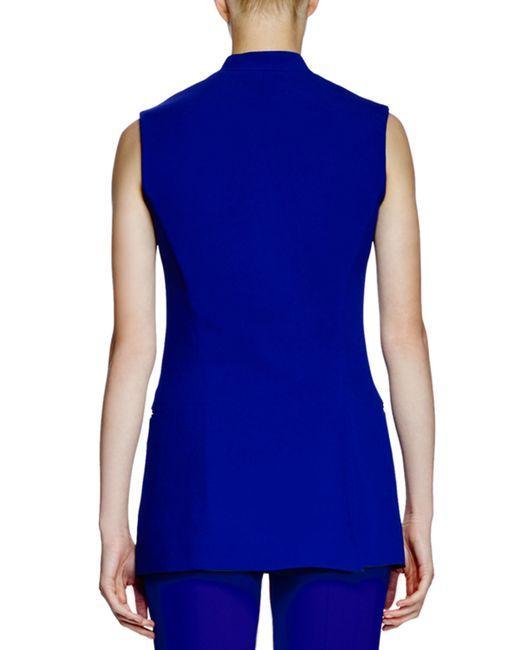
Blaue, lang geschnittene, ärmellose Weste und Hose für Damen